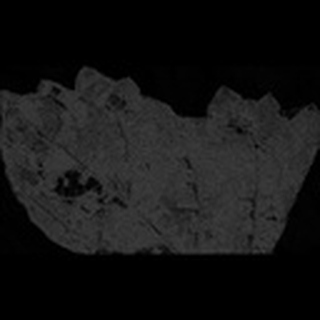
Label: cotton_powdery_mildew